Perle Systems

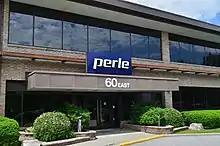
Perle Systems

Perle Systems is a technology company that develops and manufactures serial to Ethernet, fiber to Ethernet, I/O connectivity, and device networking equipment. These types of products are commonly used to establish network connectivity across multiple locations, securely transmit sensitive information across a LAN, and remotely monitor and control networked devices via out-of-band management.